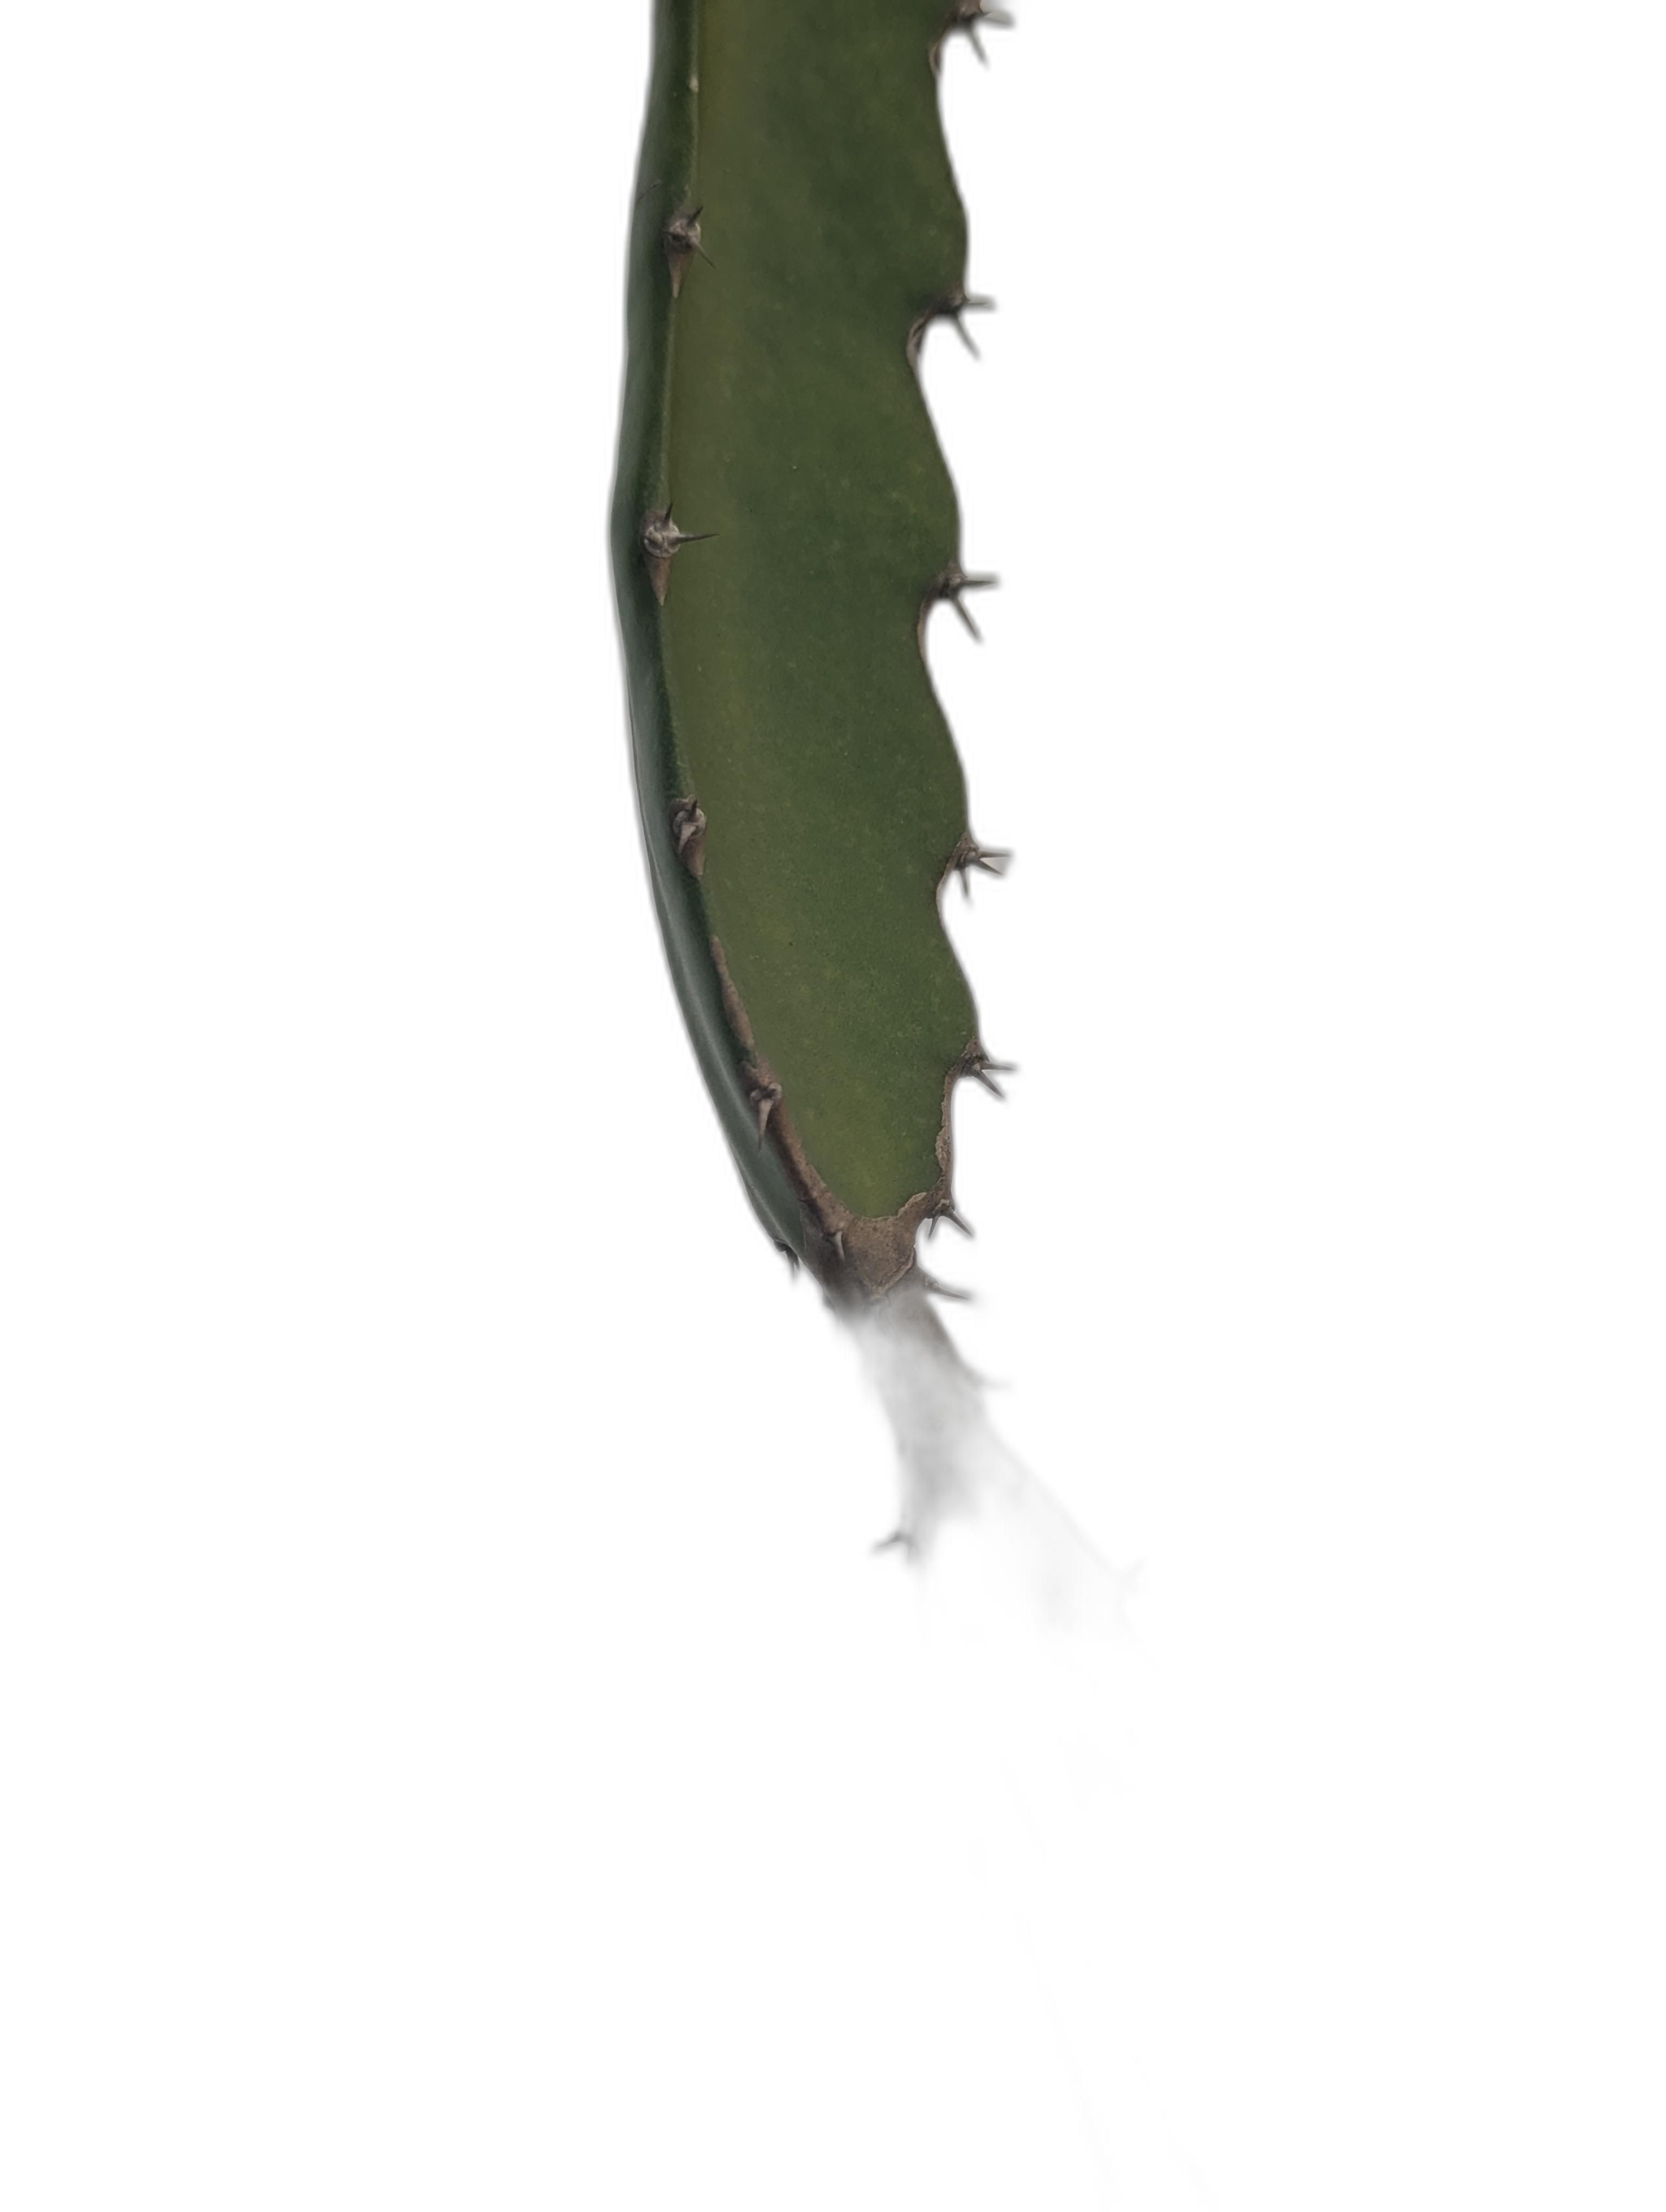
Label: Good leaf